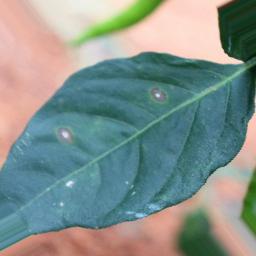
Label: cercospora